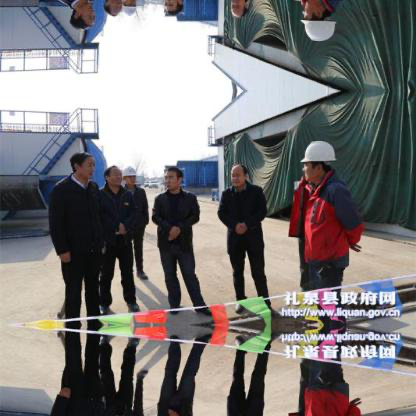
Objects in the image:
label: head
label: head
label: helmet
label: head
label: head
label: helmet
label: head
label: head
label: helmet
label: head
label: head
label: helmet